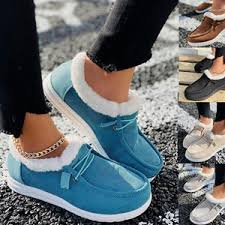
Label: Clog